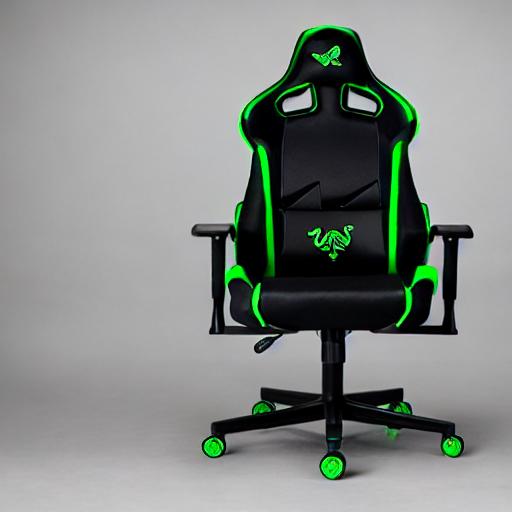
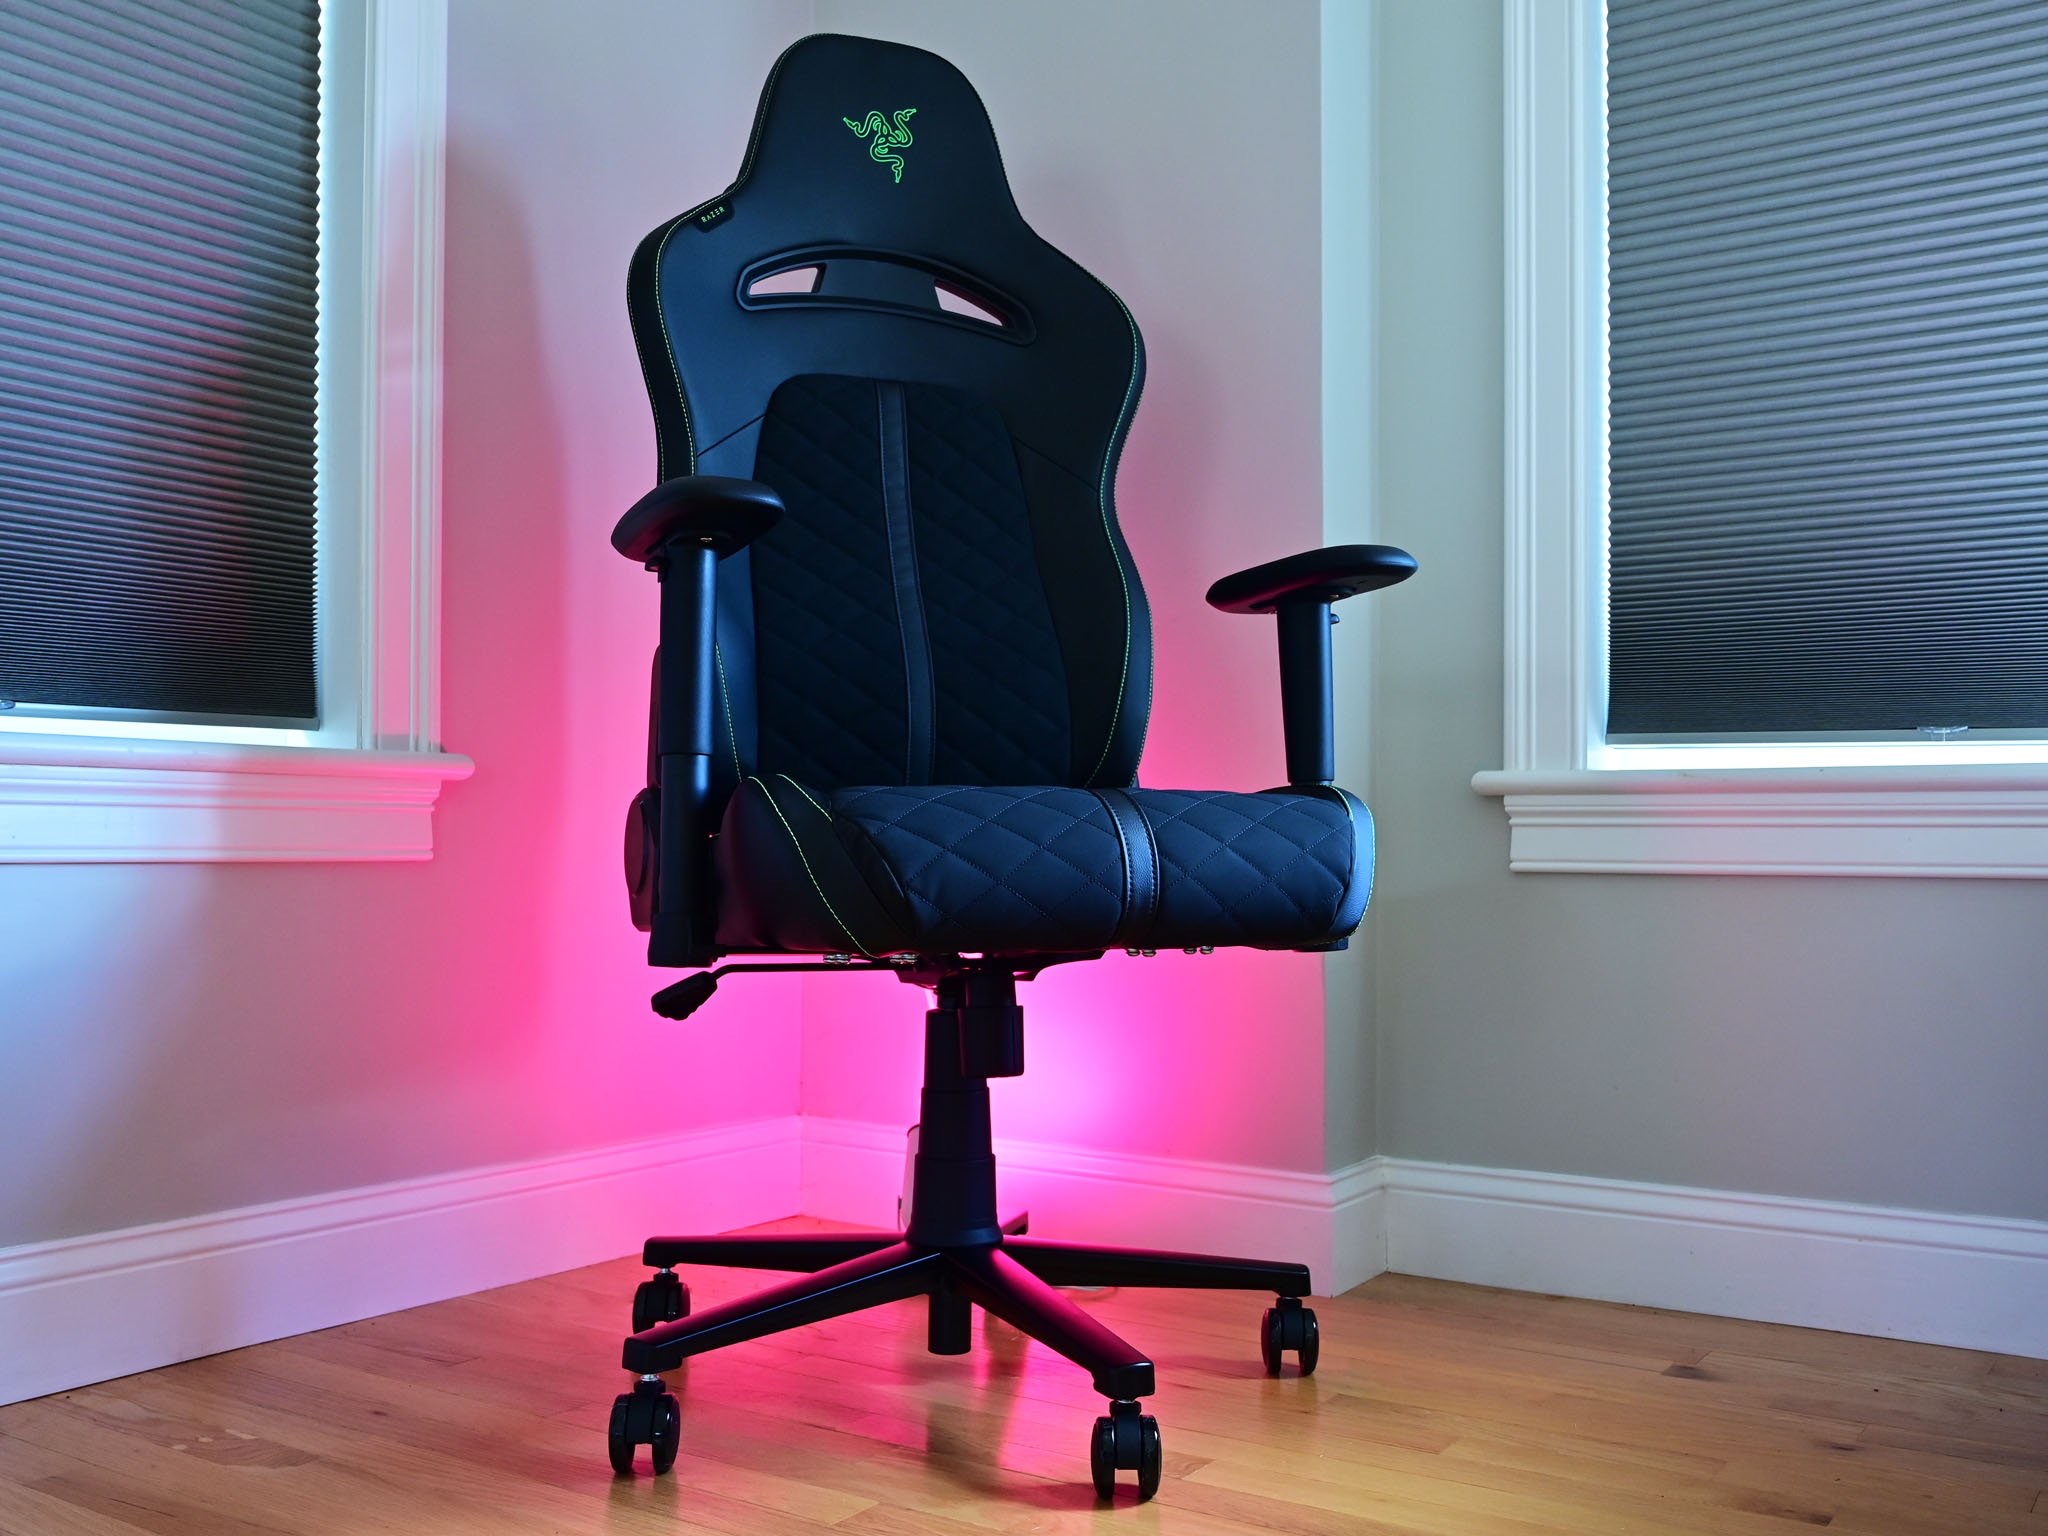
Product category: items_chair
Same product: no